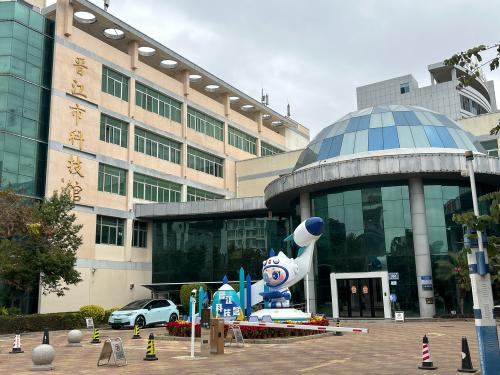
地标名称：晋江市科技馆
所在城市：泉州市·晋江市